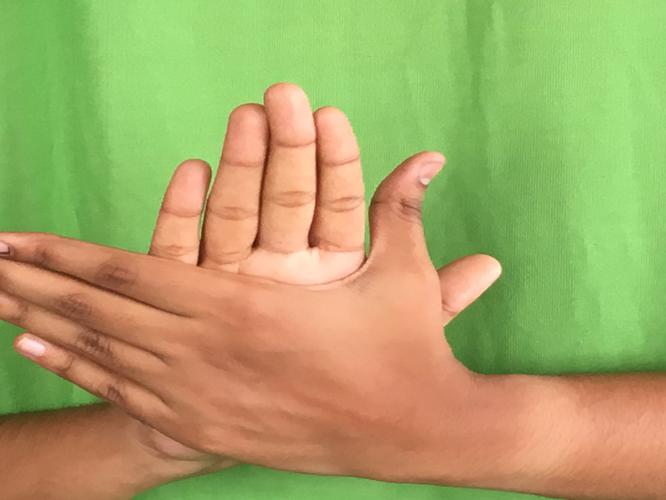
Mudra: Chakra
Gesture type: double_hand